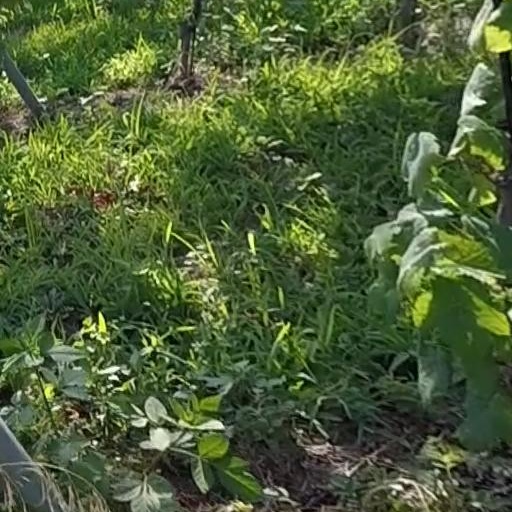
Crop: grape